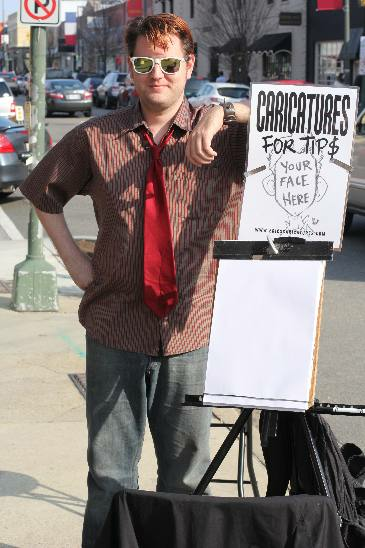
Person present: Yes